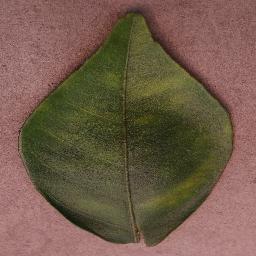
Label: Orange___Haunglongbing_(Citrus_greening)